Prince Anton of Hohenzollern-Sigmaringen

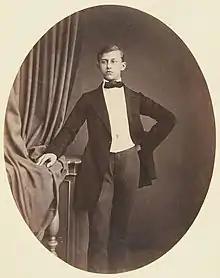
Prince Anton in 1858

Prince Anton of Hohenzollern-Sigmaringen (7 October 1841 – 6 August 1866) was a German prince and soldier. He was a member of the Princely House of Hohenzollern-Sigmaringen. During the Austro-Prussian War, while serving with the First Foot Guards, Prince Anton was mortally wounded at Königgrätz and died 33 days later of his wounds.